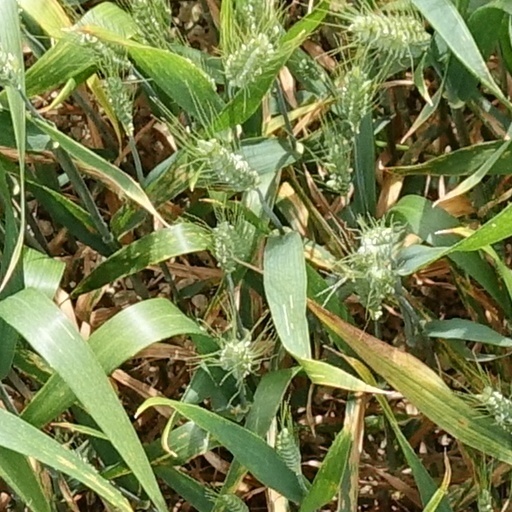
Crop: wheat